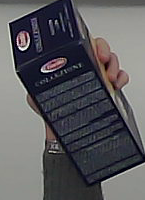
Product: barilla_lasagne